Baytown culture

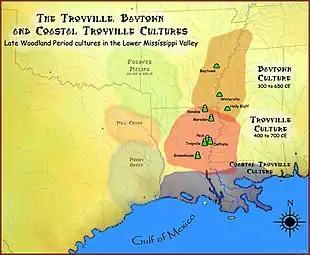
Map showing the geographic extent of the Baytown, Coastal Troyville and Troyville cultures

The Baytown culture was a Pre-Columbian Native American culture that existed from 300 to 700 CE in the lower Mississippi River Valley, consisting of sites in eastern Arkansas, western Tennessee, Louisiana, and western Mississippi. The Baytown Site on the White River in Monroe County, Arkansas is the type site for culture. It was a Baytown Period culture during the Late Woodland period. It was contemporaneous with the Coastal Troyville and Troyville cultures of Louisiana and Mississippi (all three had evolved from the Marksville Hopewellian peoples) and the Fourche Maline culture and was succeeded by the Plum Bayou culture. Where the Baytown peoples built dispersed settlements, the Troyville people instead continued building major earthwork centers.